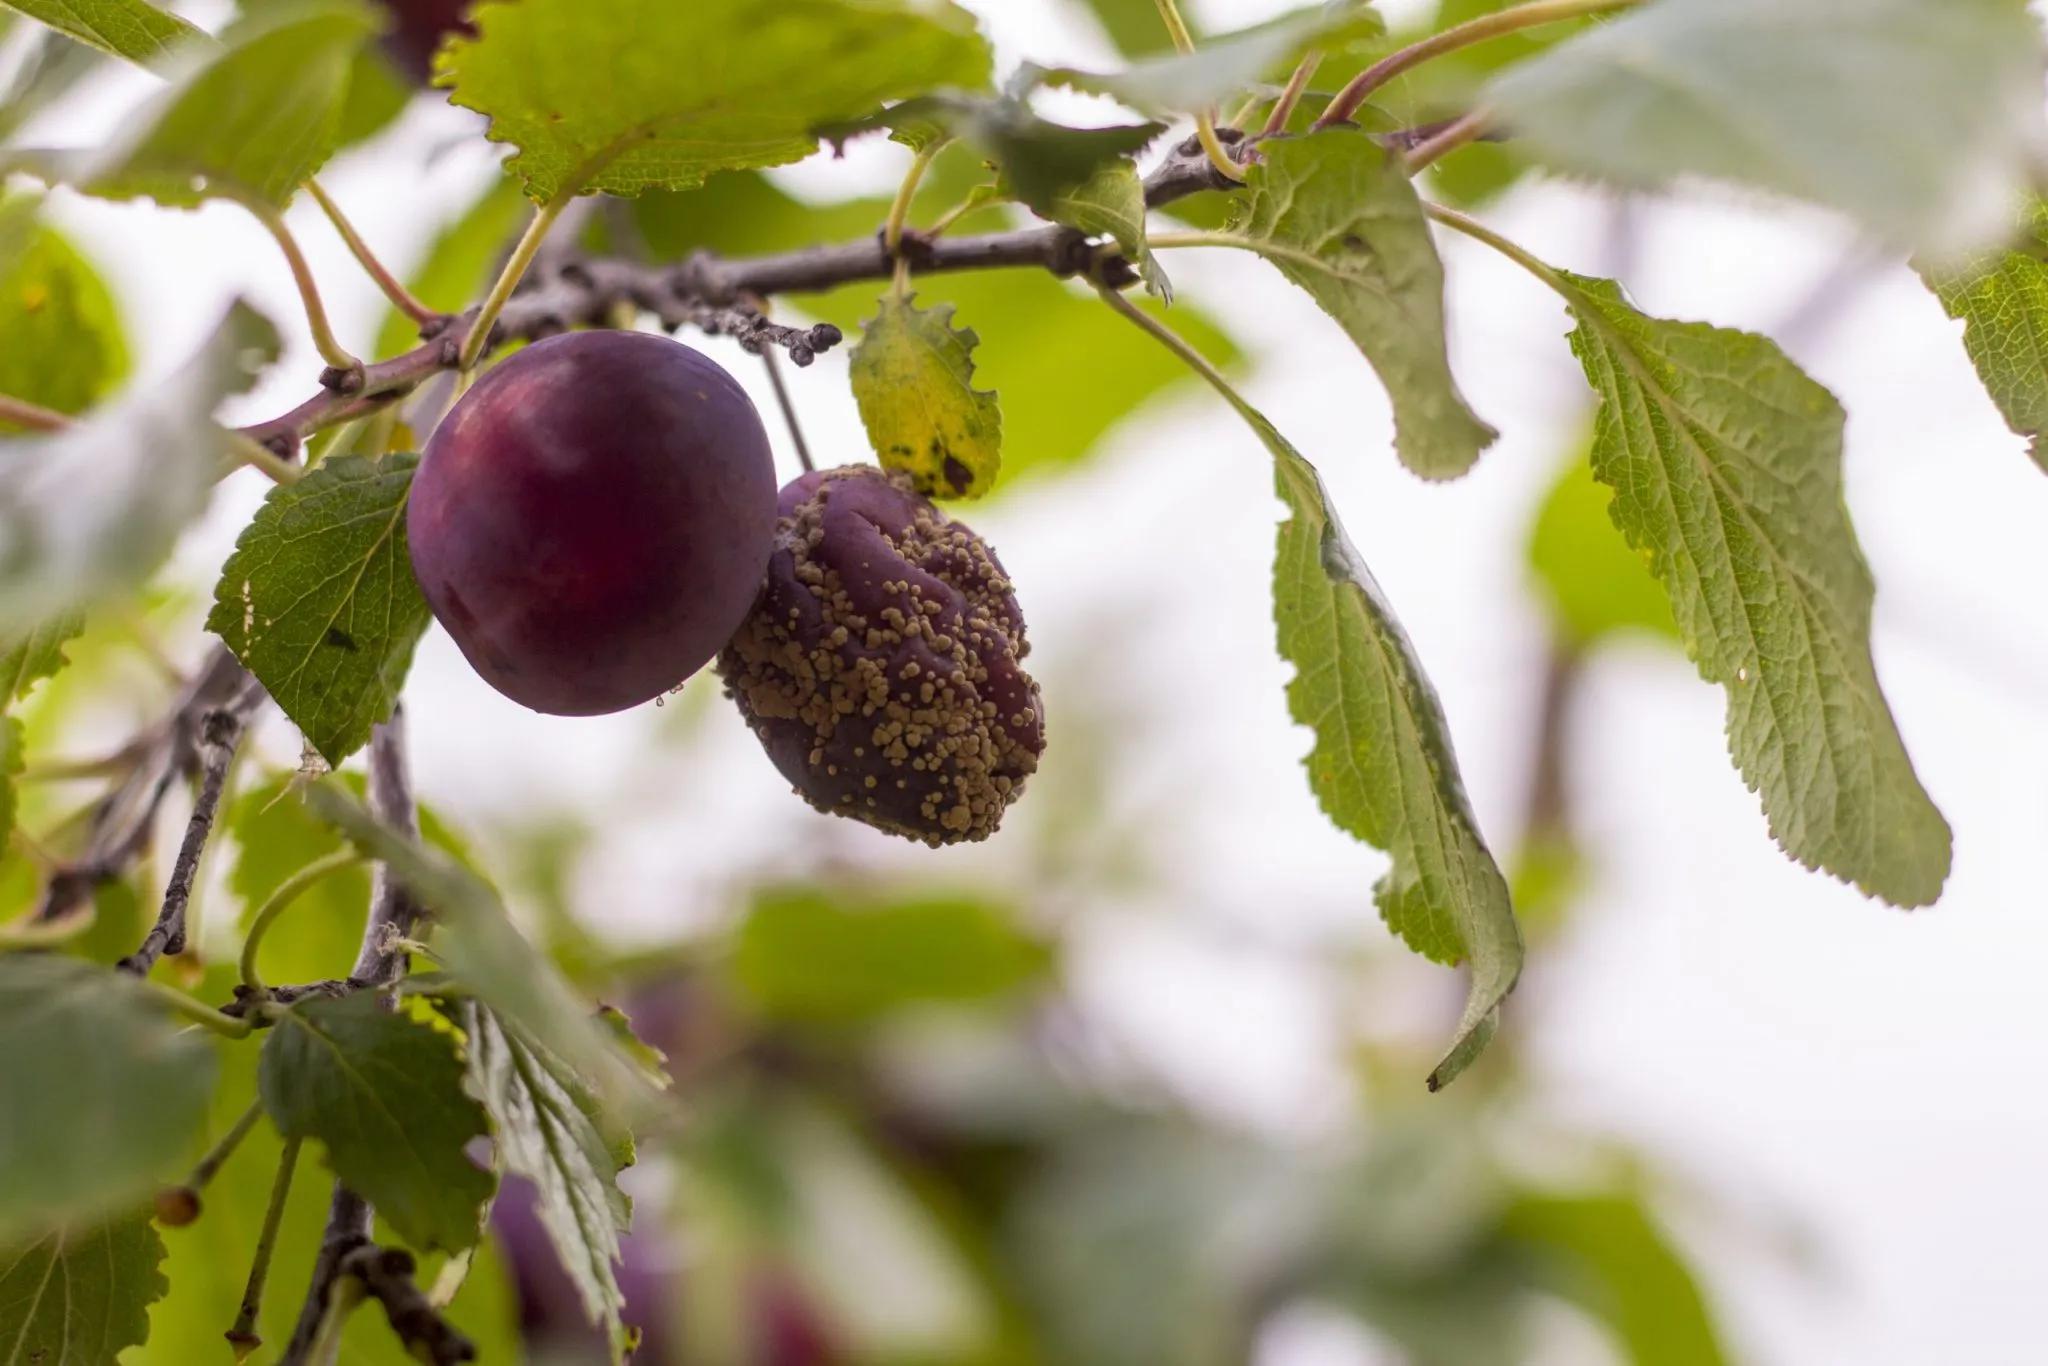
Plant: Plum
Disease: plum brown rot